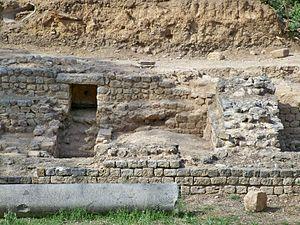
Fouilles près du baptistère de Riez (04)
Les thermes romains de Riez sont un ensemble de deux complexes thermaux d'époque romaine. Ils sont situés sur la rive sud de la Colostre, dans l'actuelle ville de Riez, dans le département des Alpes-de-Haute-Provence. Leurs vestiges ont été fouillés dans les années 1966 à 1972, mais ont disparu lors d'opérations immobilières, et ne sont pratiquement plus visibles.